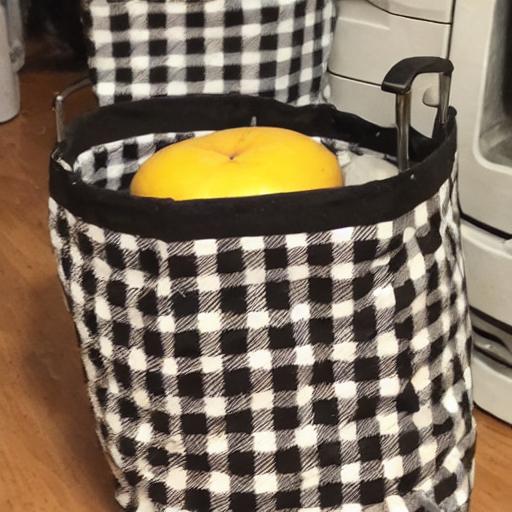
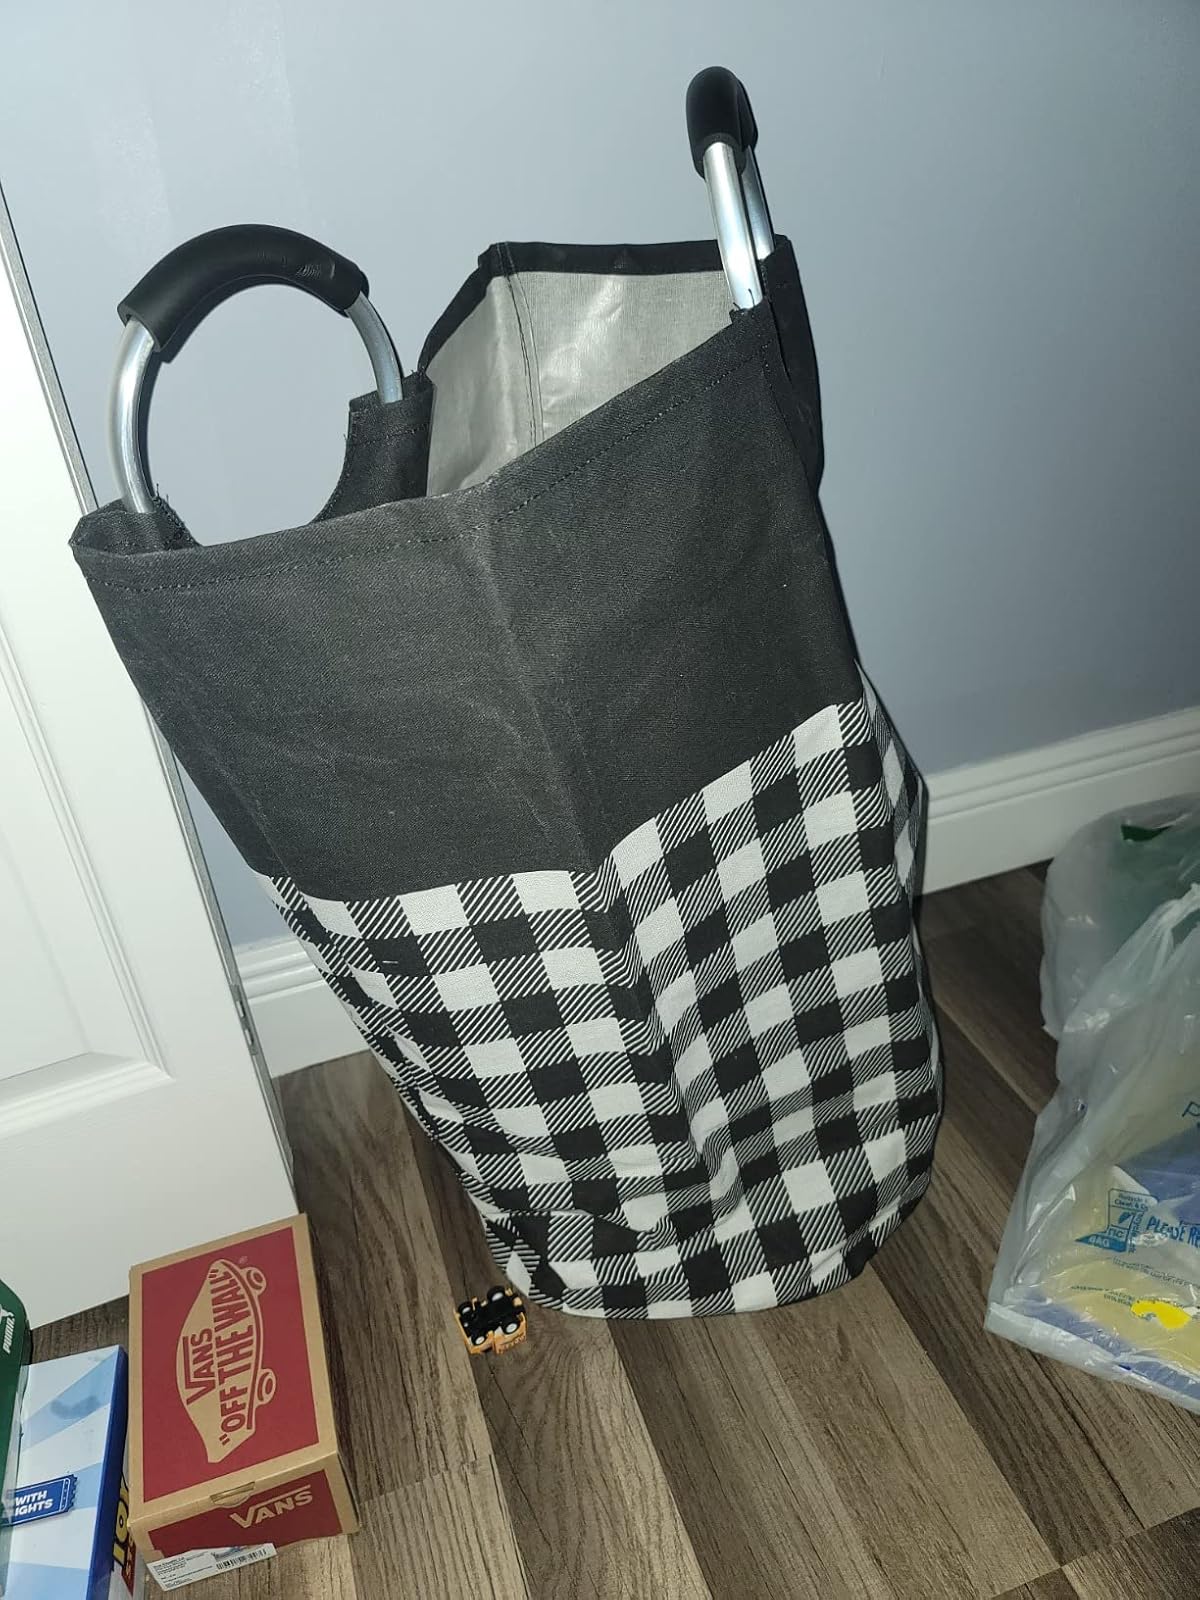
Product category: items_hamper
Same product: no